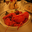
Label: lobster